Brigham Young

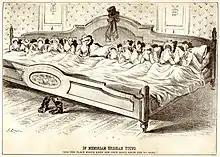
Caricature of Young's wives, published after his death

The degree of Young's involvement in the Mountain Meadows Massacre, which took place in Washington County in 1857, is disputed. Leonard J. Arrington reports that Young received a rider at his office on the day of the massacre, and that when he learned of the contemplated attack by members of the church in Parowan and Cedar City, he sent back a letter directing that the Fancher party be allowed to pass through the territory unmolested. Young's letter reportedly arrived on September 13, 1857, two days after the massacre. As governor, Young had promised the federal government he would protect migrants passing through Utah Territory, but over 120 men, women, and children were killed in this incident. There is no debate concerning the involvement of individual Mormons from the surrounding communities by scholars. Only children under the age of seven, who were cared for by local Mormon families, survived, and the murdered members of the wagon train were left unburied. The remains of about 40 people were later found and buried, and U.S. Army officer James Henry Carleton had a large cross made from local trees, the transverse beam bearing the engraving, "Vengeance Is Mine, Saith The Lord: I Will Repay" and erected a cairn of rocks at the site. A large slab of granite was put up on which he had the following words engraved: "Here 120 men, women and children were massacred in cold blood early in September, 1857. They were from Arkansas." For two years, the monument stood as a memorial to those traveling the Spanish Trail through Mountain Meadow. According to Wilford Woodruff, Young brought an entourage to Mountain Meadows in 1861 and suggested that the monument instead read "Vengeance is mine and I have taken a little".